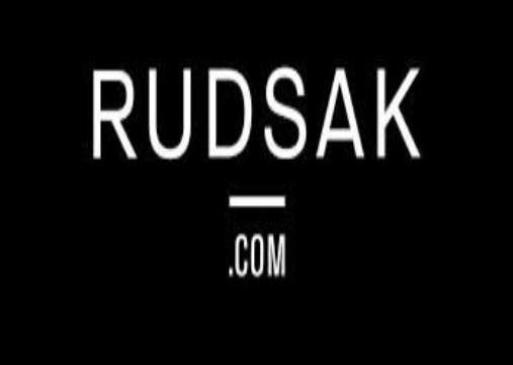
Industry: Clothes